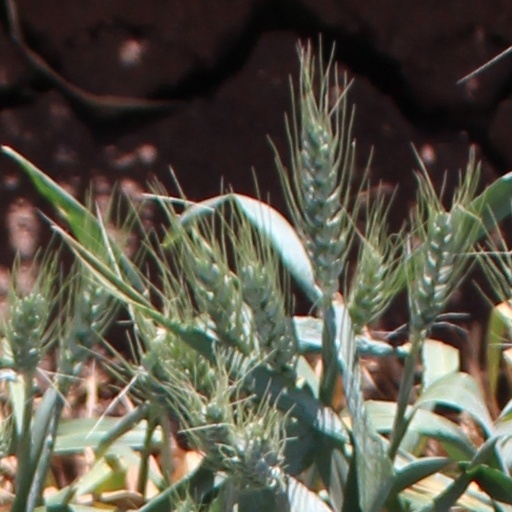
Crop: wheat